CNN Chile

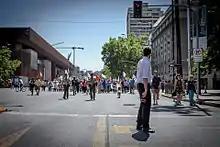
CNN Chile covering a strike march in Santiago November 2016

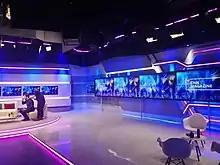
CNN Chile studio

During 2019, businessman Juan Sutil and food company Agrosuper decided to pull their ads, including some of Agrosuper's brand Super Pollo, from CNN Chile and from Chilevision, purportedly because of a CNN Chile show named "Agenda Agricola", which has shown videos of anti-government protests.